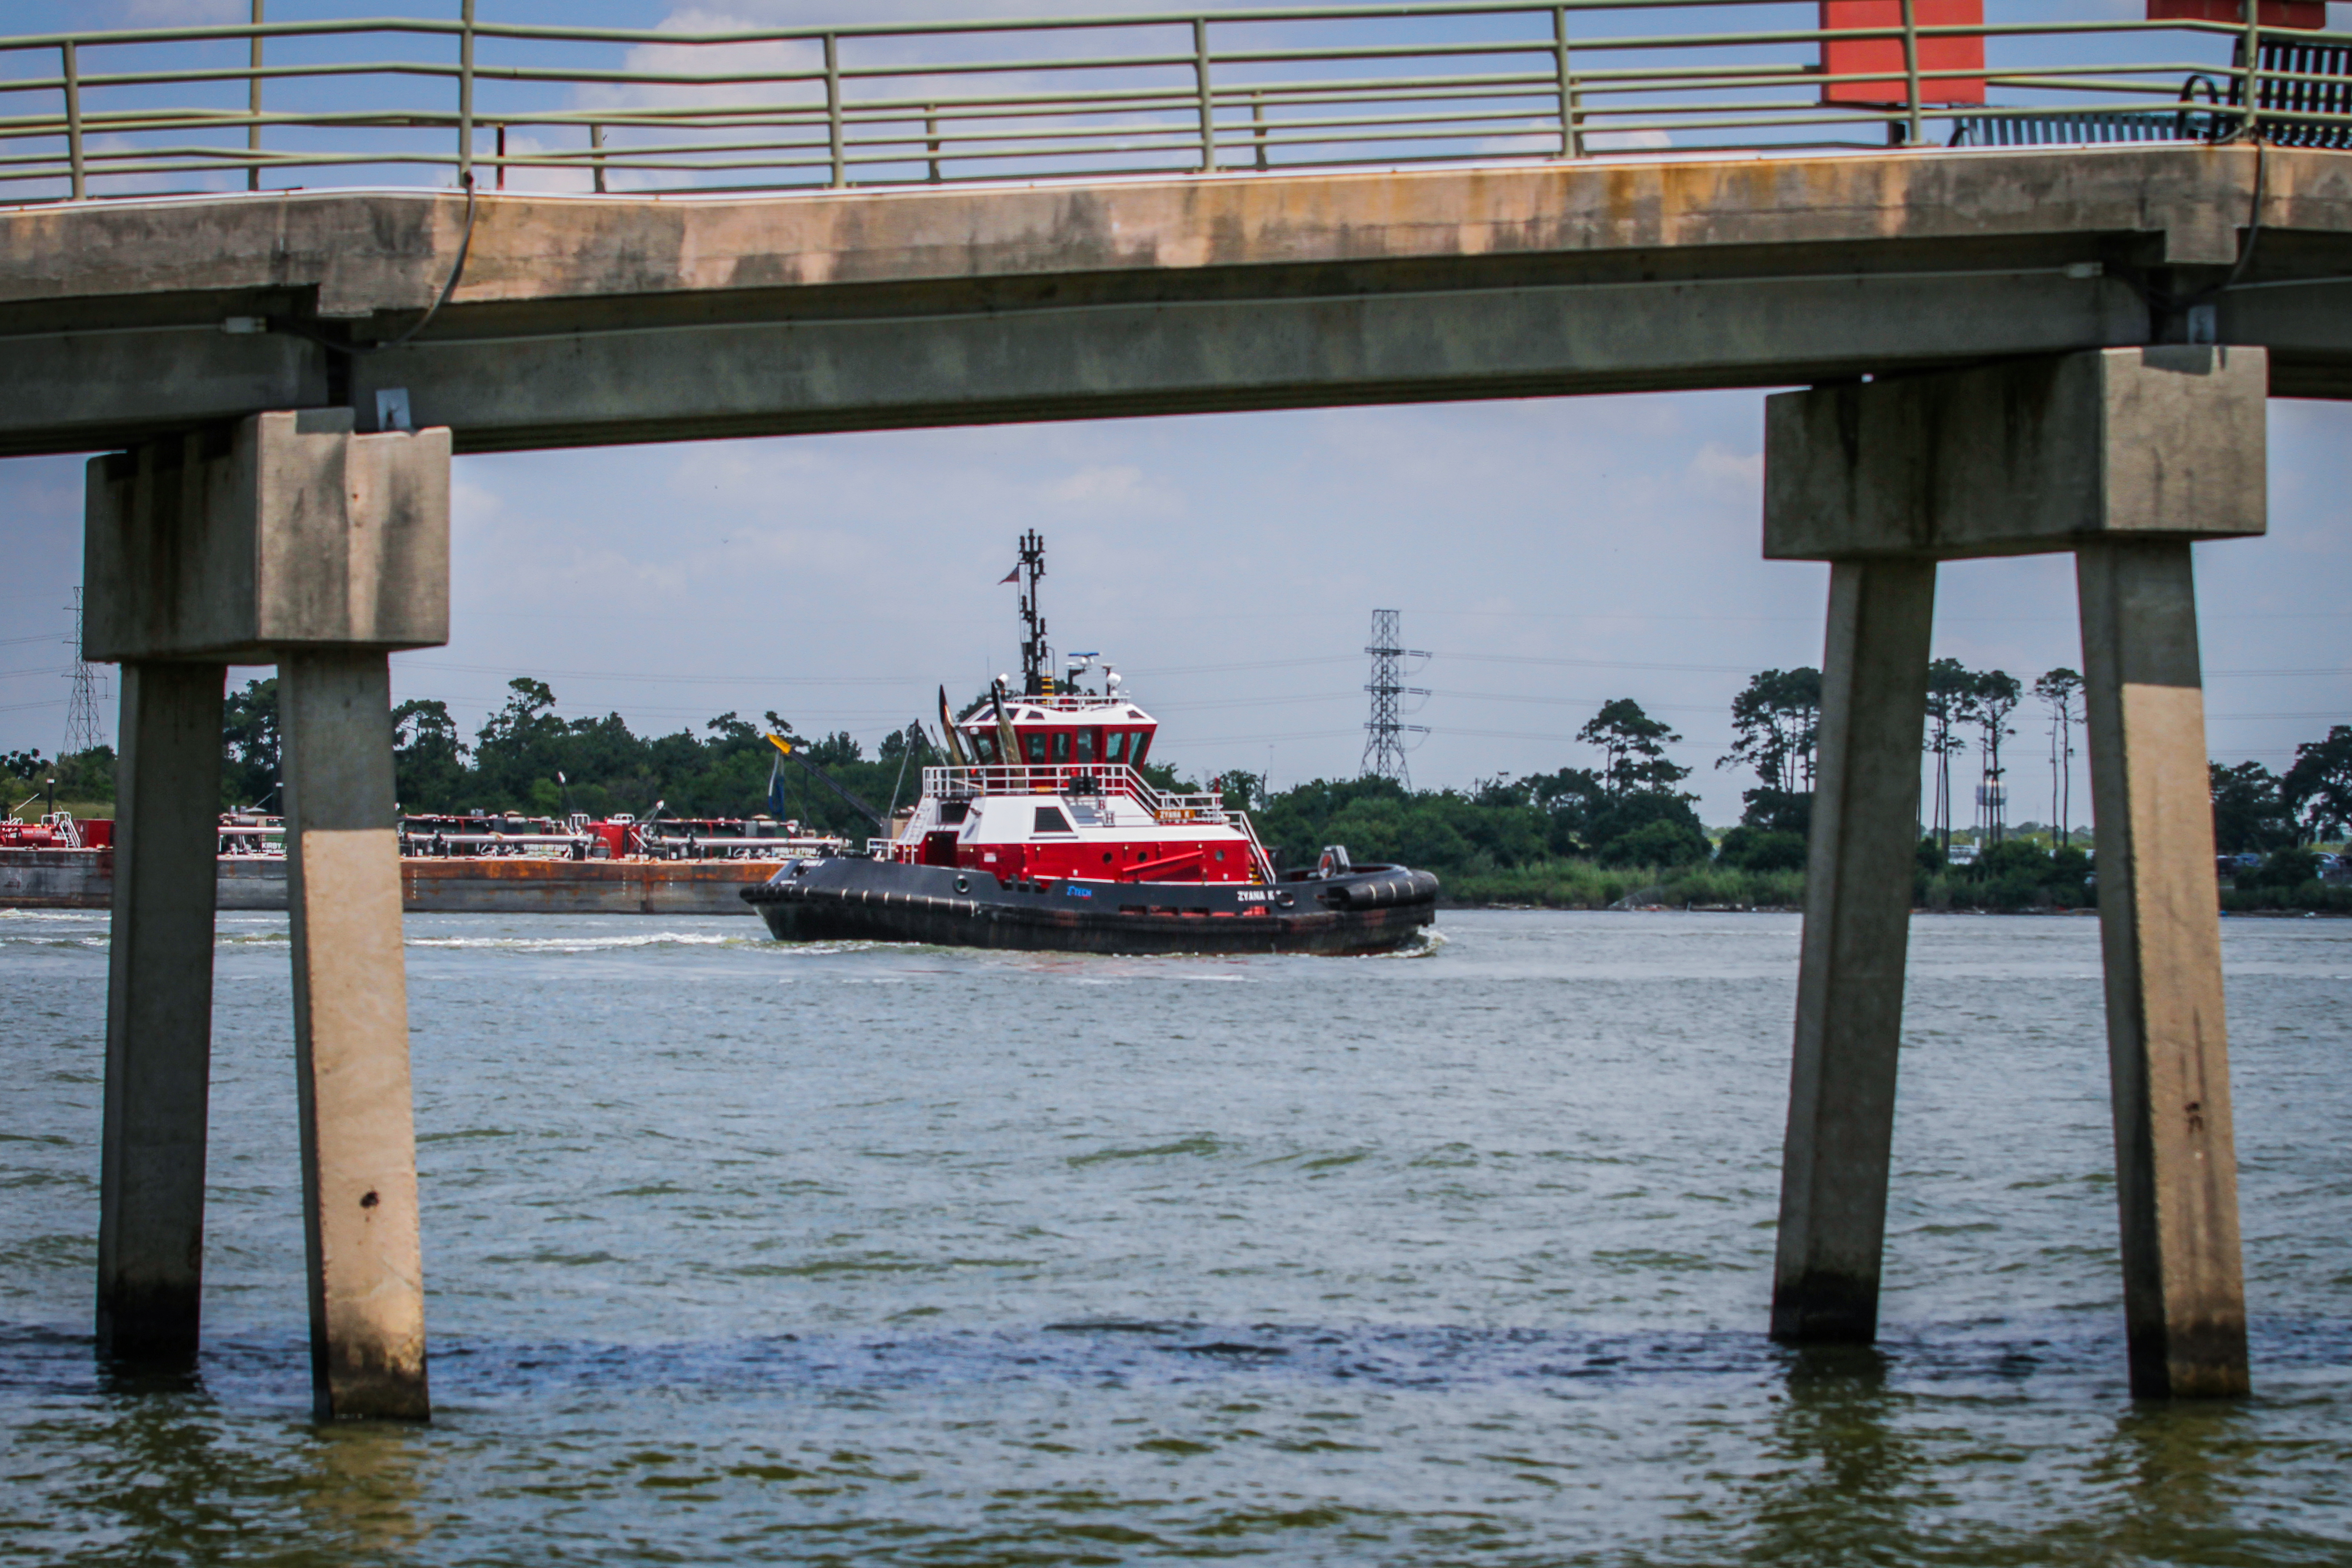
battleships, water transportation, vehicle, boat, waterway, tugboat, river, watercraft, transport, bridge, channel, ferry, pilot boat, ship, vacation, motor ship, nonbuilding structure, canal, boating